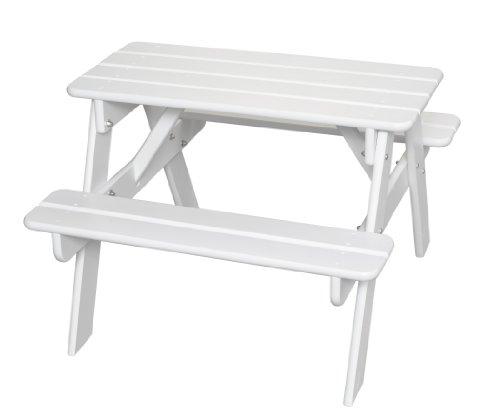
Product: Little Colorado Child's Picnic Table- White
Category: Toys & Games | Kids' Furniture, Décor & Storage | Outdoor Furniture | Picnic Tables
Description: Weather prod Finish.
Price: $109.99
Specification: ProductDimensions:30x33x22inches|ItemWeight:22.5pounds|ShippingWeight:22.5pounds(Viewshippingratesandpolicies)|ASIN:B000J1OBEG|Itemmodelnumber:144SW|Manufacturerrecommendedage:12months-12years